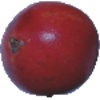
Label: Pomegranate 1